Riddle

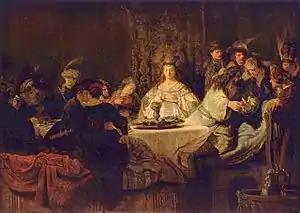
Rembrandt Harmensz. van Rijn's 1638 "The Wedding of Samson", depicting Samson (right of centre) posing Samson's riddle

Many riddles appear in similar form across many countries, and often continents. Borrowing of riddles happens both on a local scale, and across great distances. Kofi Dorvlo gives an example of a riddle that has been borrowed from the Ewe language by speakers of the neighboring Logba language: "This woman has not been to the riverside for water, but there is water in her tank". The answer is "a coconut". On a much wider scale, the Riddle of the Sphinx has also been documented in the Marshall Islands, possibly carried there by Western contacts in the last two centuries.